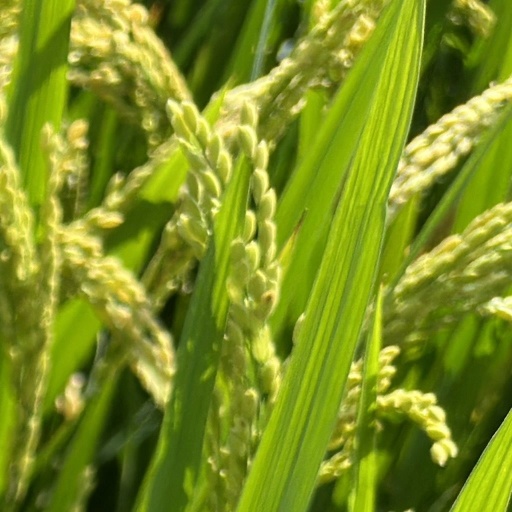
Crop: rice